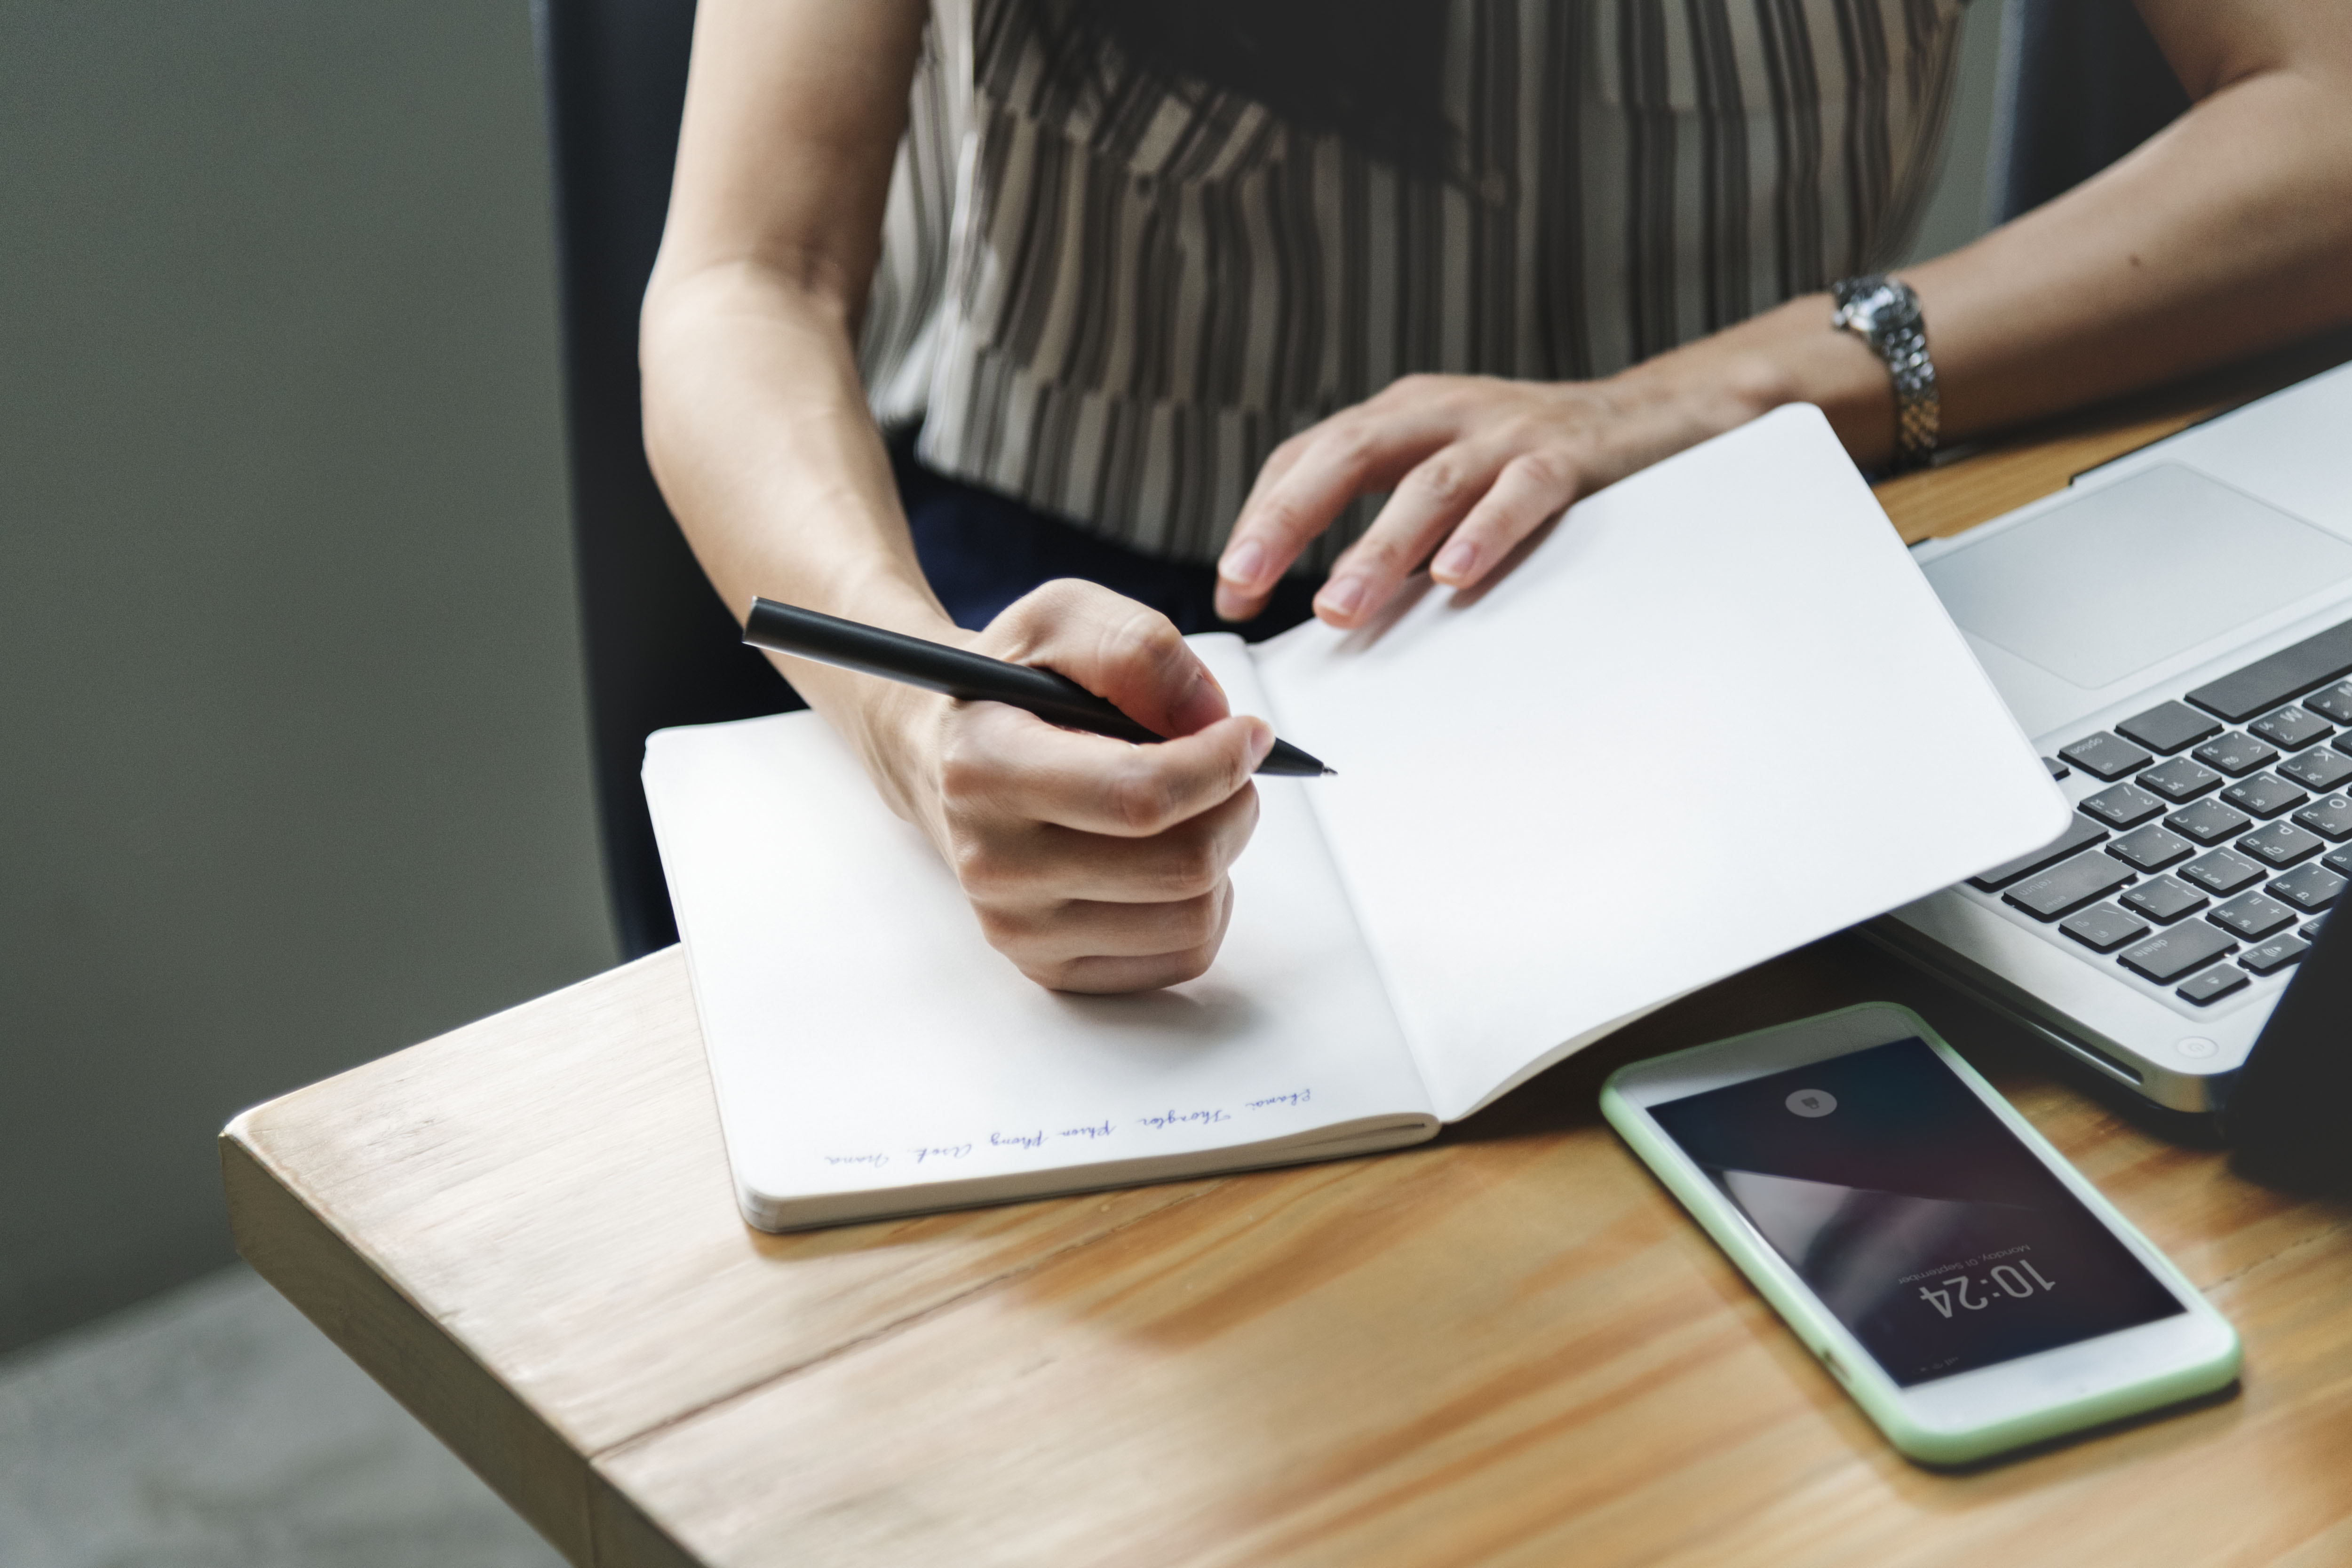
asian, blank, boss, brainstorming, business, busy, career, chinese, communication, cooperation, copy space, corporate, design space, discussion, employment, empty, ideas, japanese, job, korean, laptop, lifestyle, malaysian, manager, meeting, notebook, occupation, office, person, planning, professional, project, singaporean, smartphone, startup, strategy, talking, team, teamwork, thinking, woman, work, working, workplace, writing, hand, finger